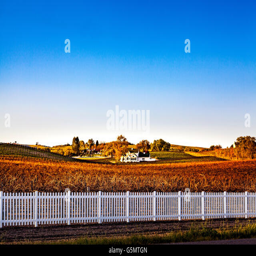
a home along road in the wine country on the central coast